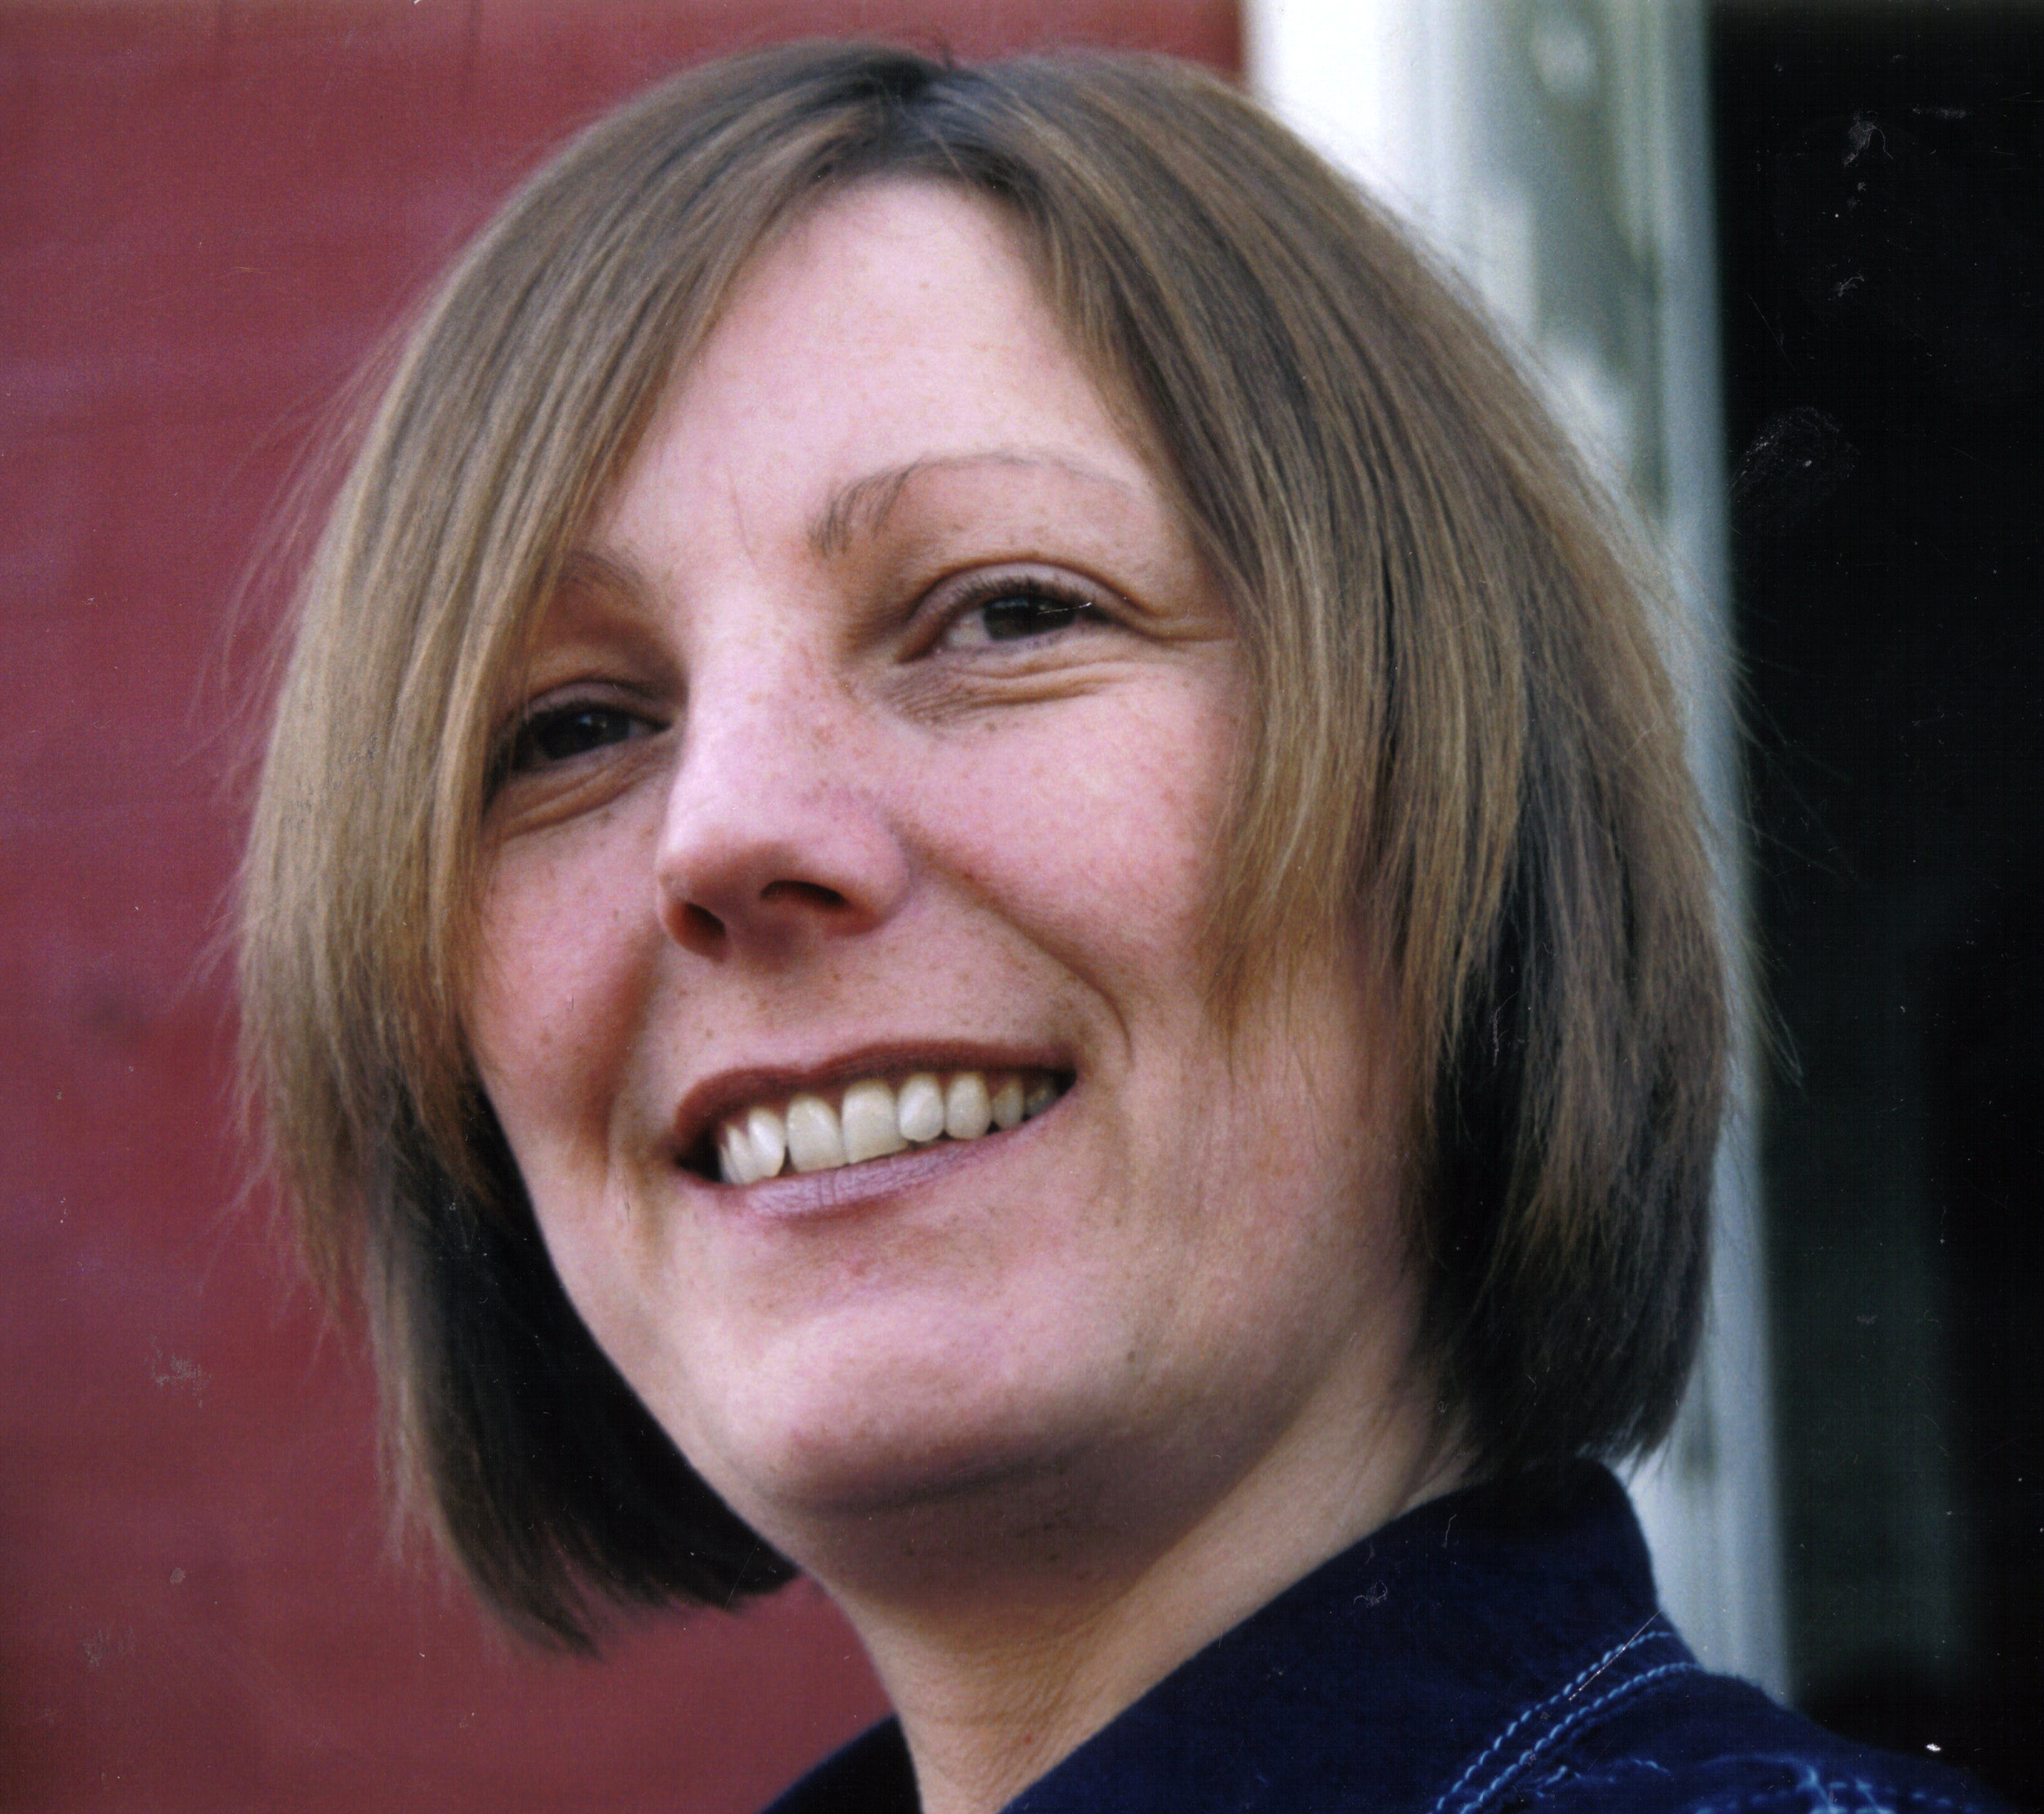
person, woman, hair, portrait, lady, facial expression, hairstyle, smile, mouth, girlfriend, human body, face, nose, eye, head, organ, laughter, emotion, facial hair